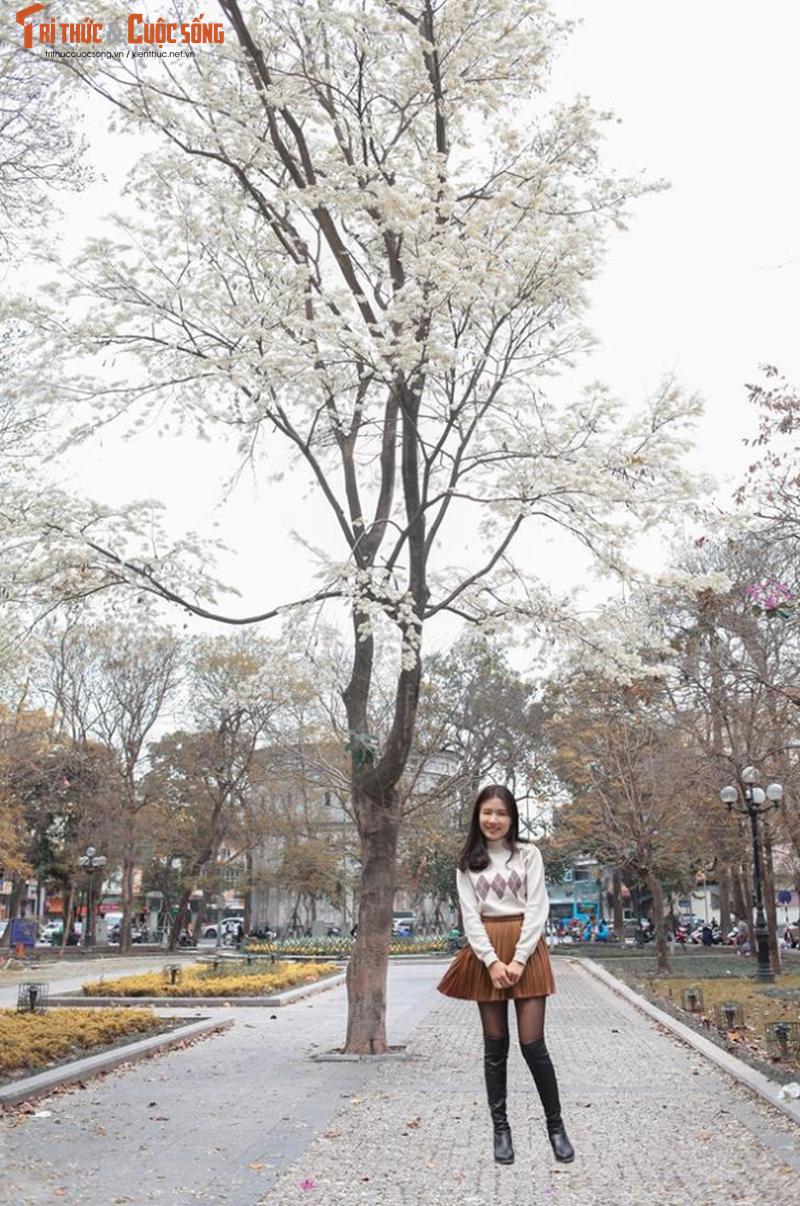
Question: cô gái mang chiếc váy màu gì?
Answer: cô gái mang váy màu nâu